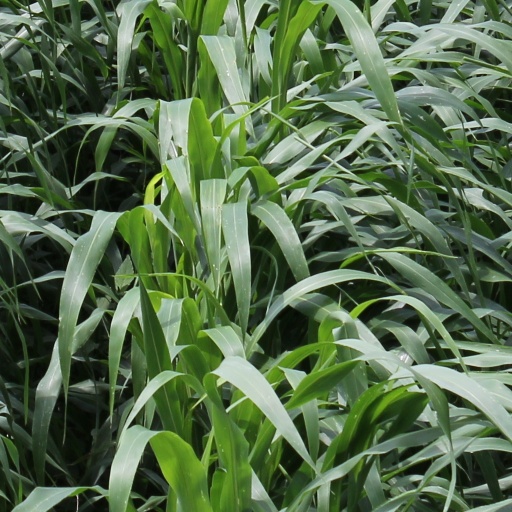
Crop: sorghum